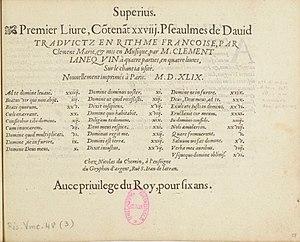
Title page of Janequin’sFrançais
Clément Janequin [Jannequin, Jennequin] est un compositeur, chantre et prêtre français, connu pour les nombreuses chansons polyphoniques qu’il a composées.